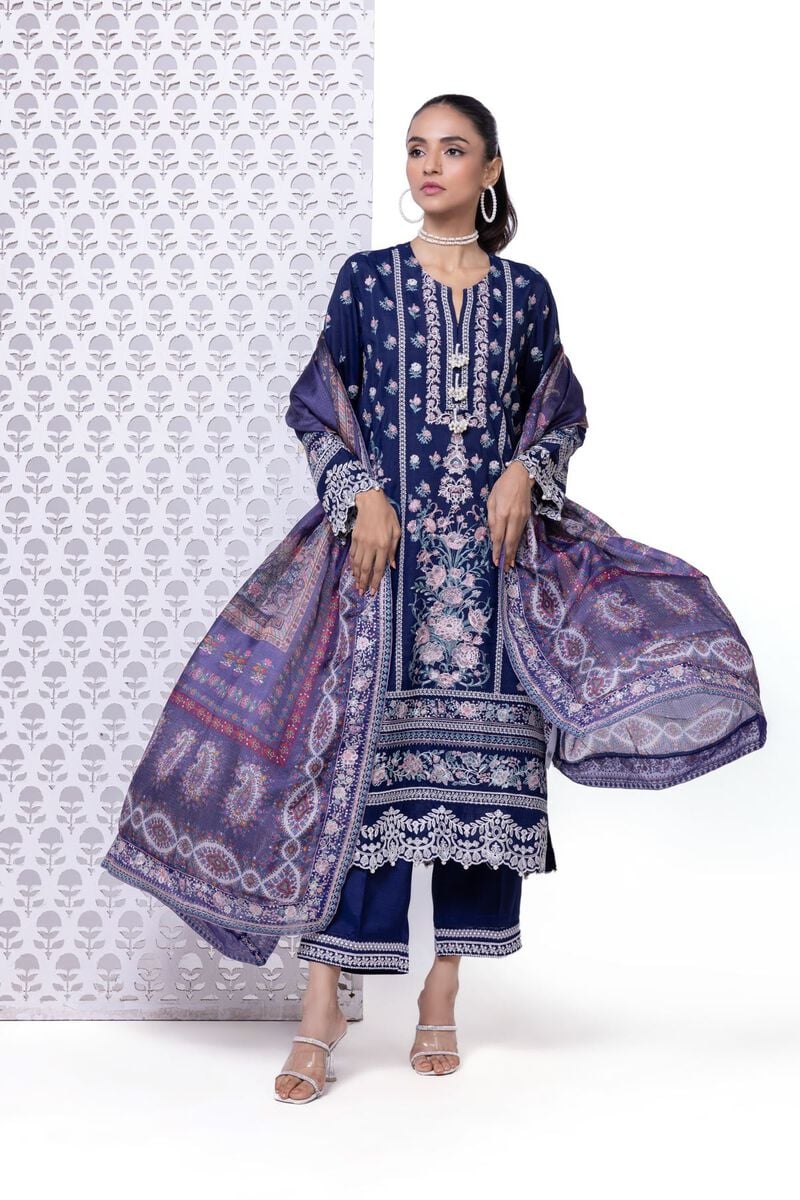
navy embroidered cotton suit